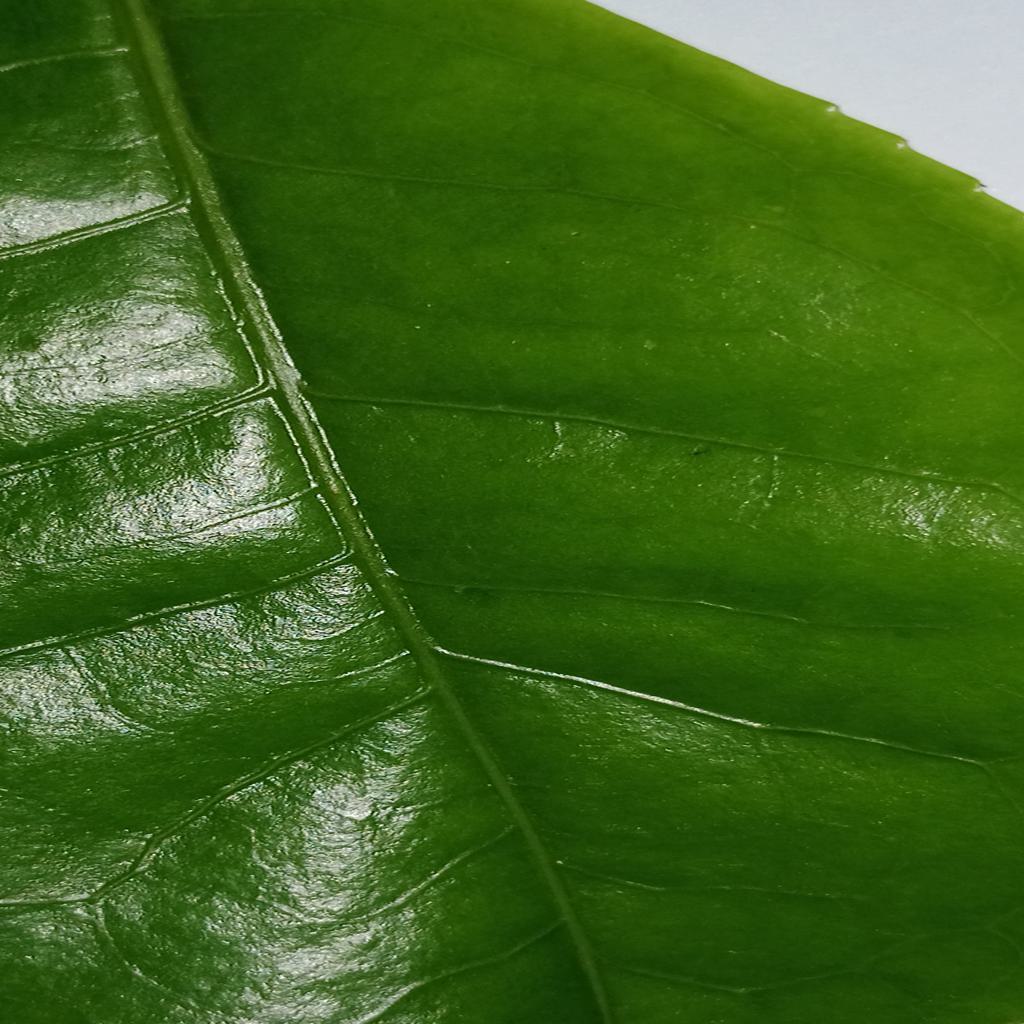
Label: Healthy